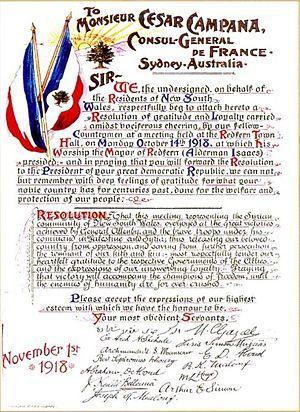
Adresse de félicitations envoyée par des émigrés de Sydney au consul général de France
Le drapeau du Liban est le pavillon national et le drapeau national de la République libanaise. Sur celui-ci figure l'arbre emblématique du pays : le cèdre du Liban sur fond blanc, inscrit entre deux bandes rouges horizontales.